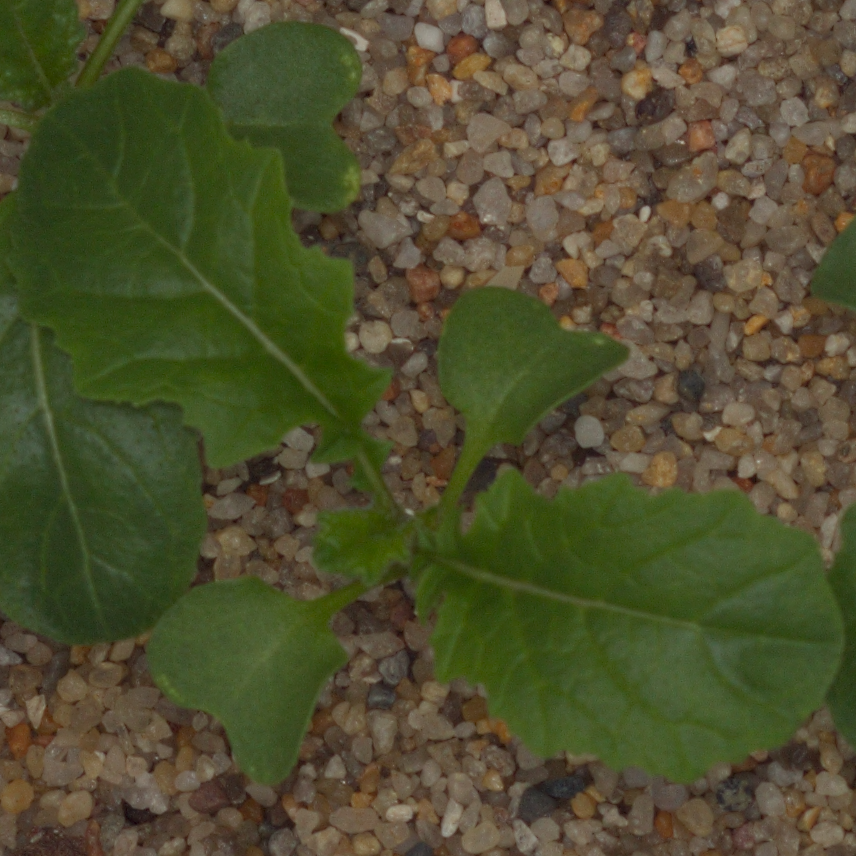
Label: charlock